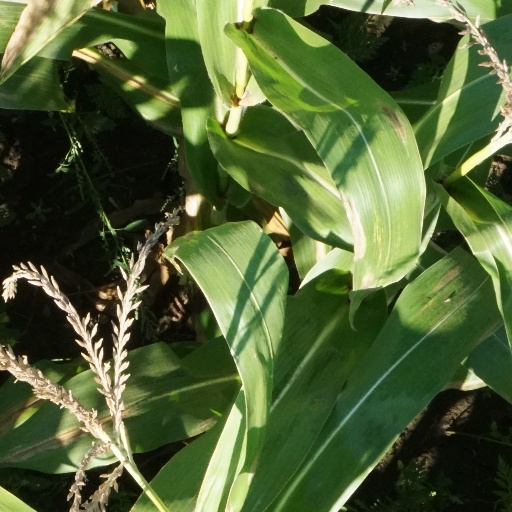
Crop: maize; corn